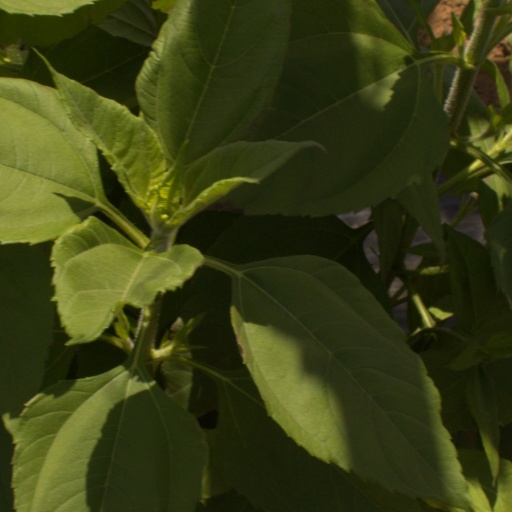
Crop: Jerusalem artichoke